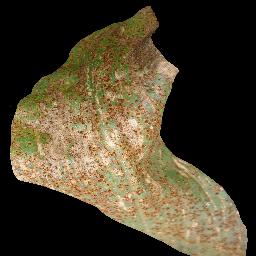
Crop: corn
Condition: (maize)_common_rust